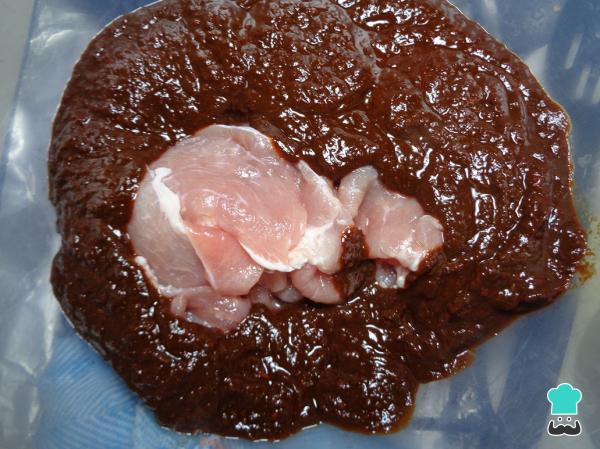
Ahora colocamos los bistecs de carne de cerdo en un tazón profundo y sobre ellos vaciamos la salsa que acabamos de formar en la licuadora, movemos los bistecs para que que la salsa se impregne completamente en todos.